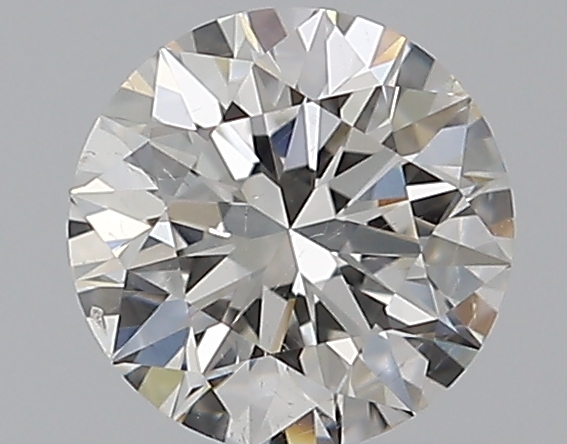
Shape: round
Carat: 0.5
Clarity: SI1
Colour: G
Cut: EX
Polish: EX
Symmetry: EX
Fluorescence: N
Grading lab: GIA
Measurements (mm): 5.08 x 5.09 x 3.18